Sakshi TV

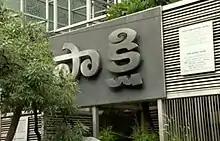
Façade of Sakshi TV building

Sakshi TV is an Indian Telugu-language 24-hour news channel. It was launched on 1 March 2009, by Indira Television Ltd. owned by Y. S. Jagan Mohan Reddy. It is currently run under the chairmanship of Y. S. Bharathi Reddy, wife of Jagan Mohan Reddy. The media group also owns the Telugu daily newspaper, "Sakshi".